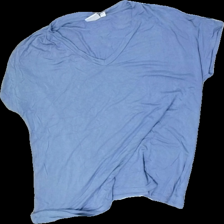
View: front
Type: T-shirt
Category: Ladies
Brand: Not in the list
Brand text on label: Vila
Colors: Blue
Material: 100% viscose
Cut: Regular, V-collar
Size: M
Season: All
Stains: Minor
Price range: <50
Recommended usage: Recycle